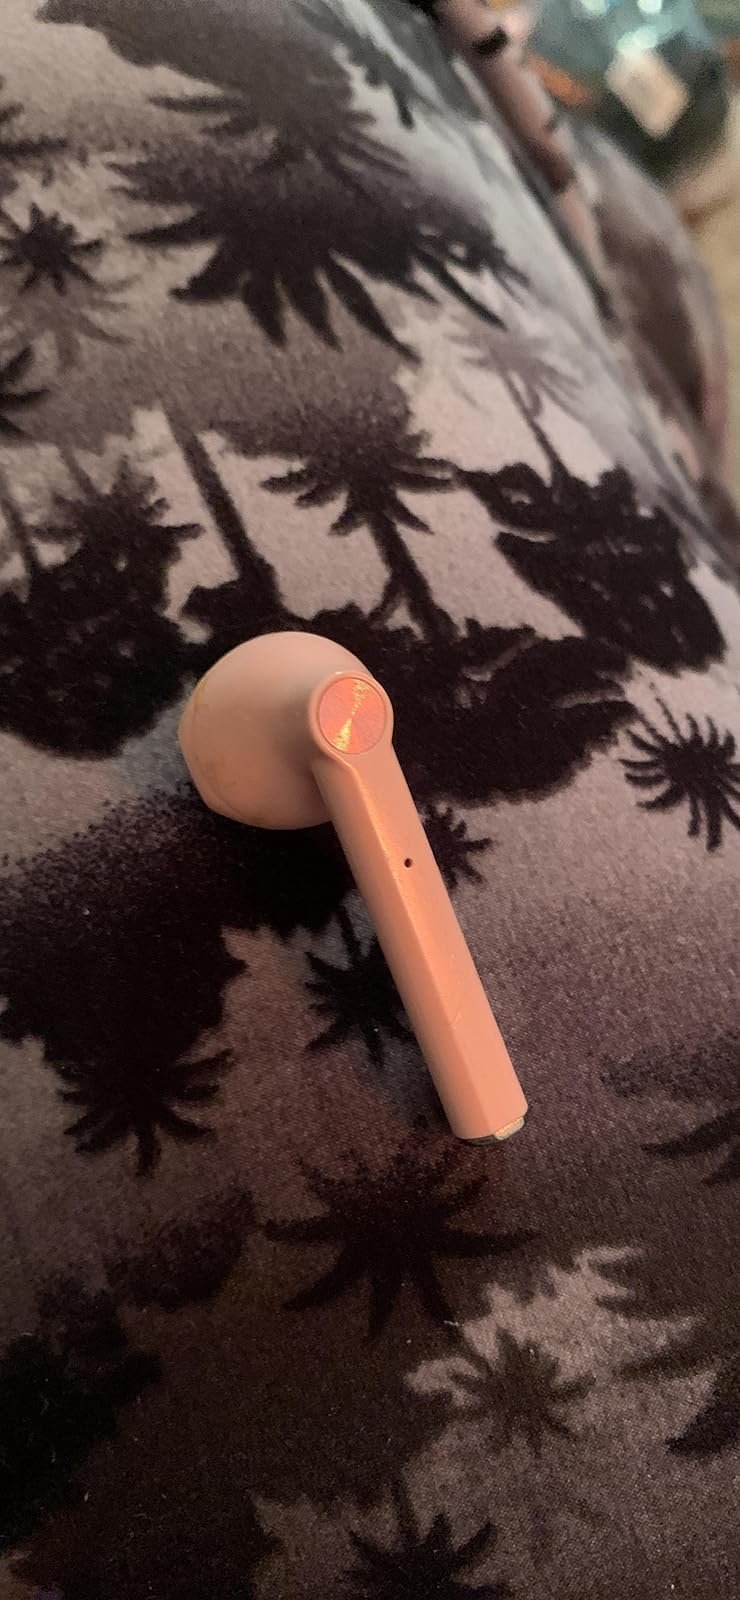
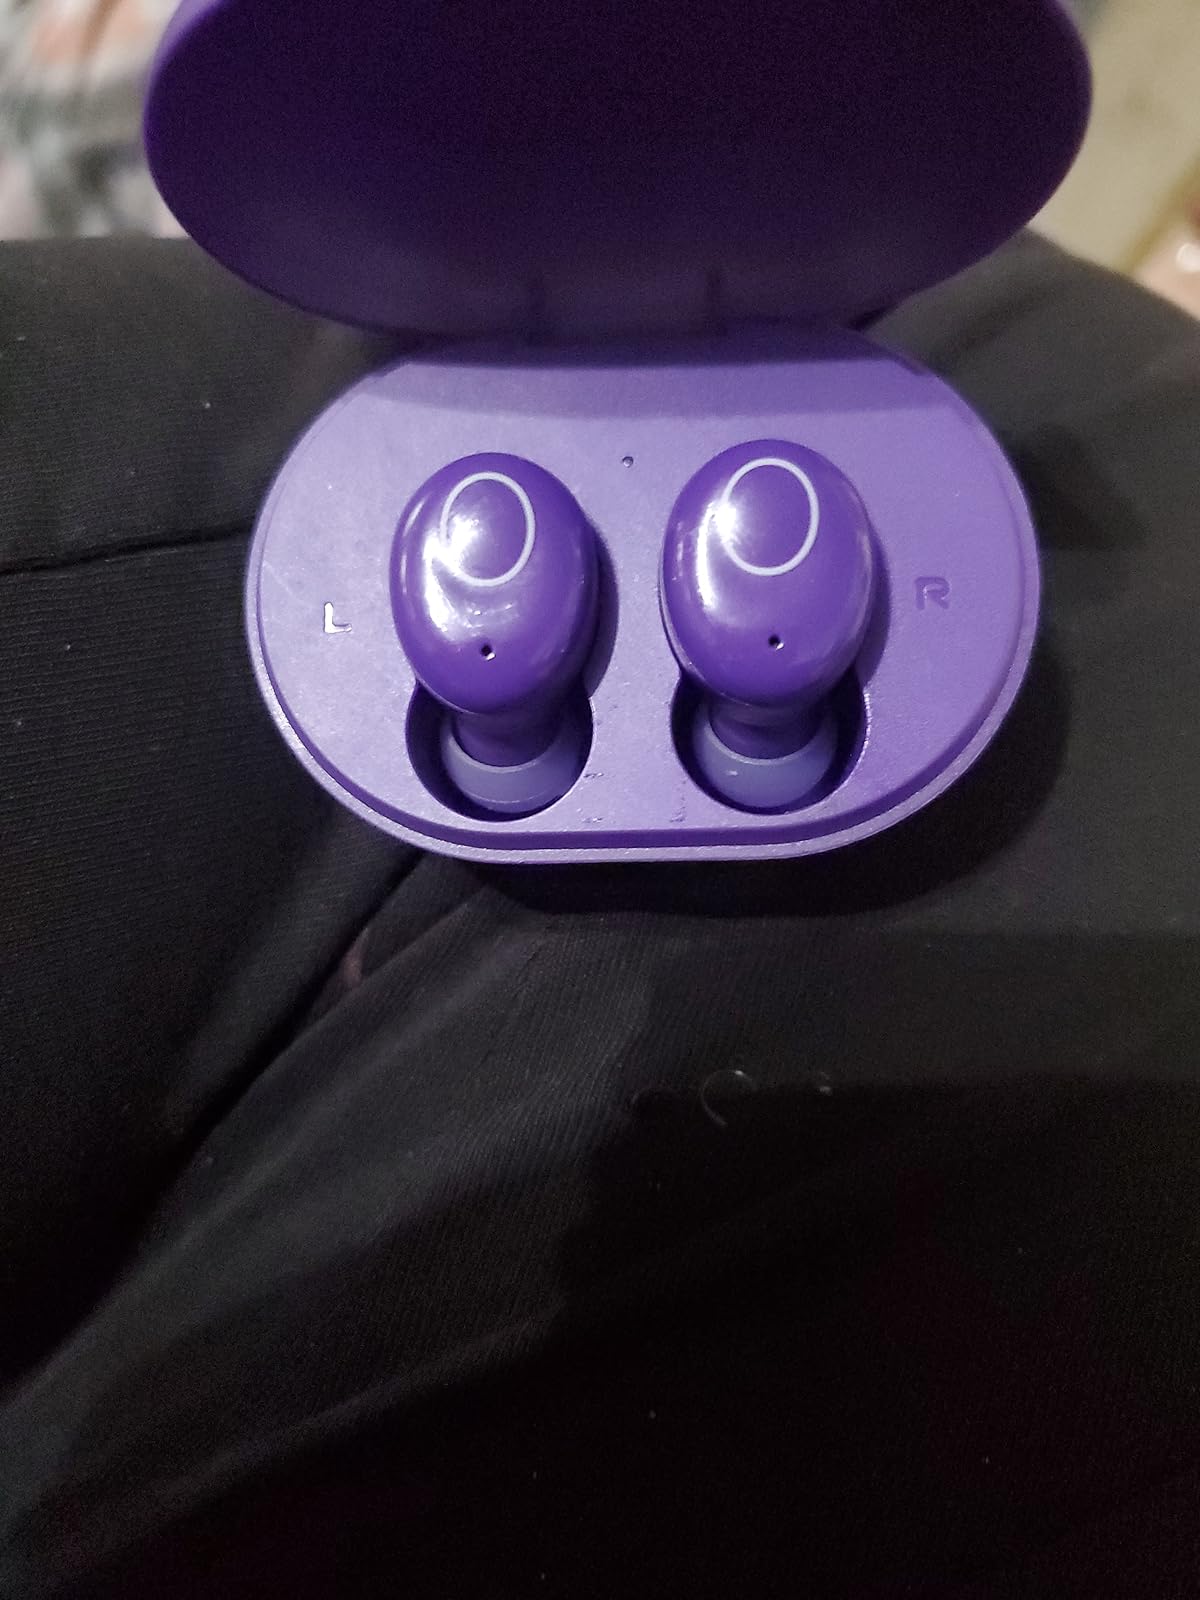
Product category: earbuds
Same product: no